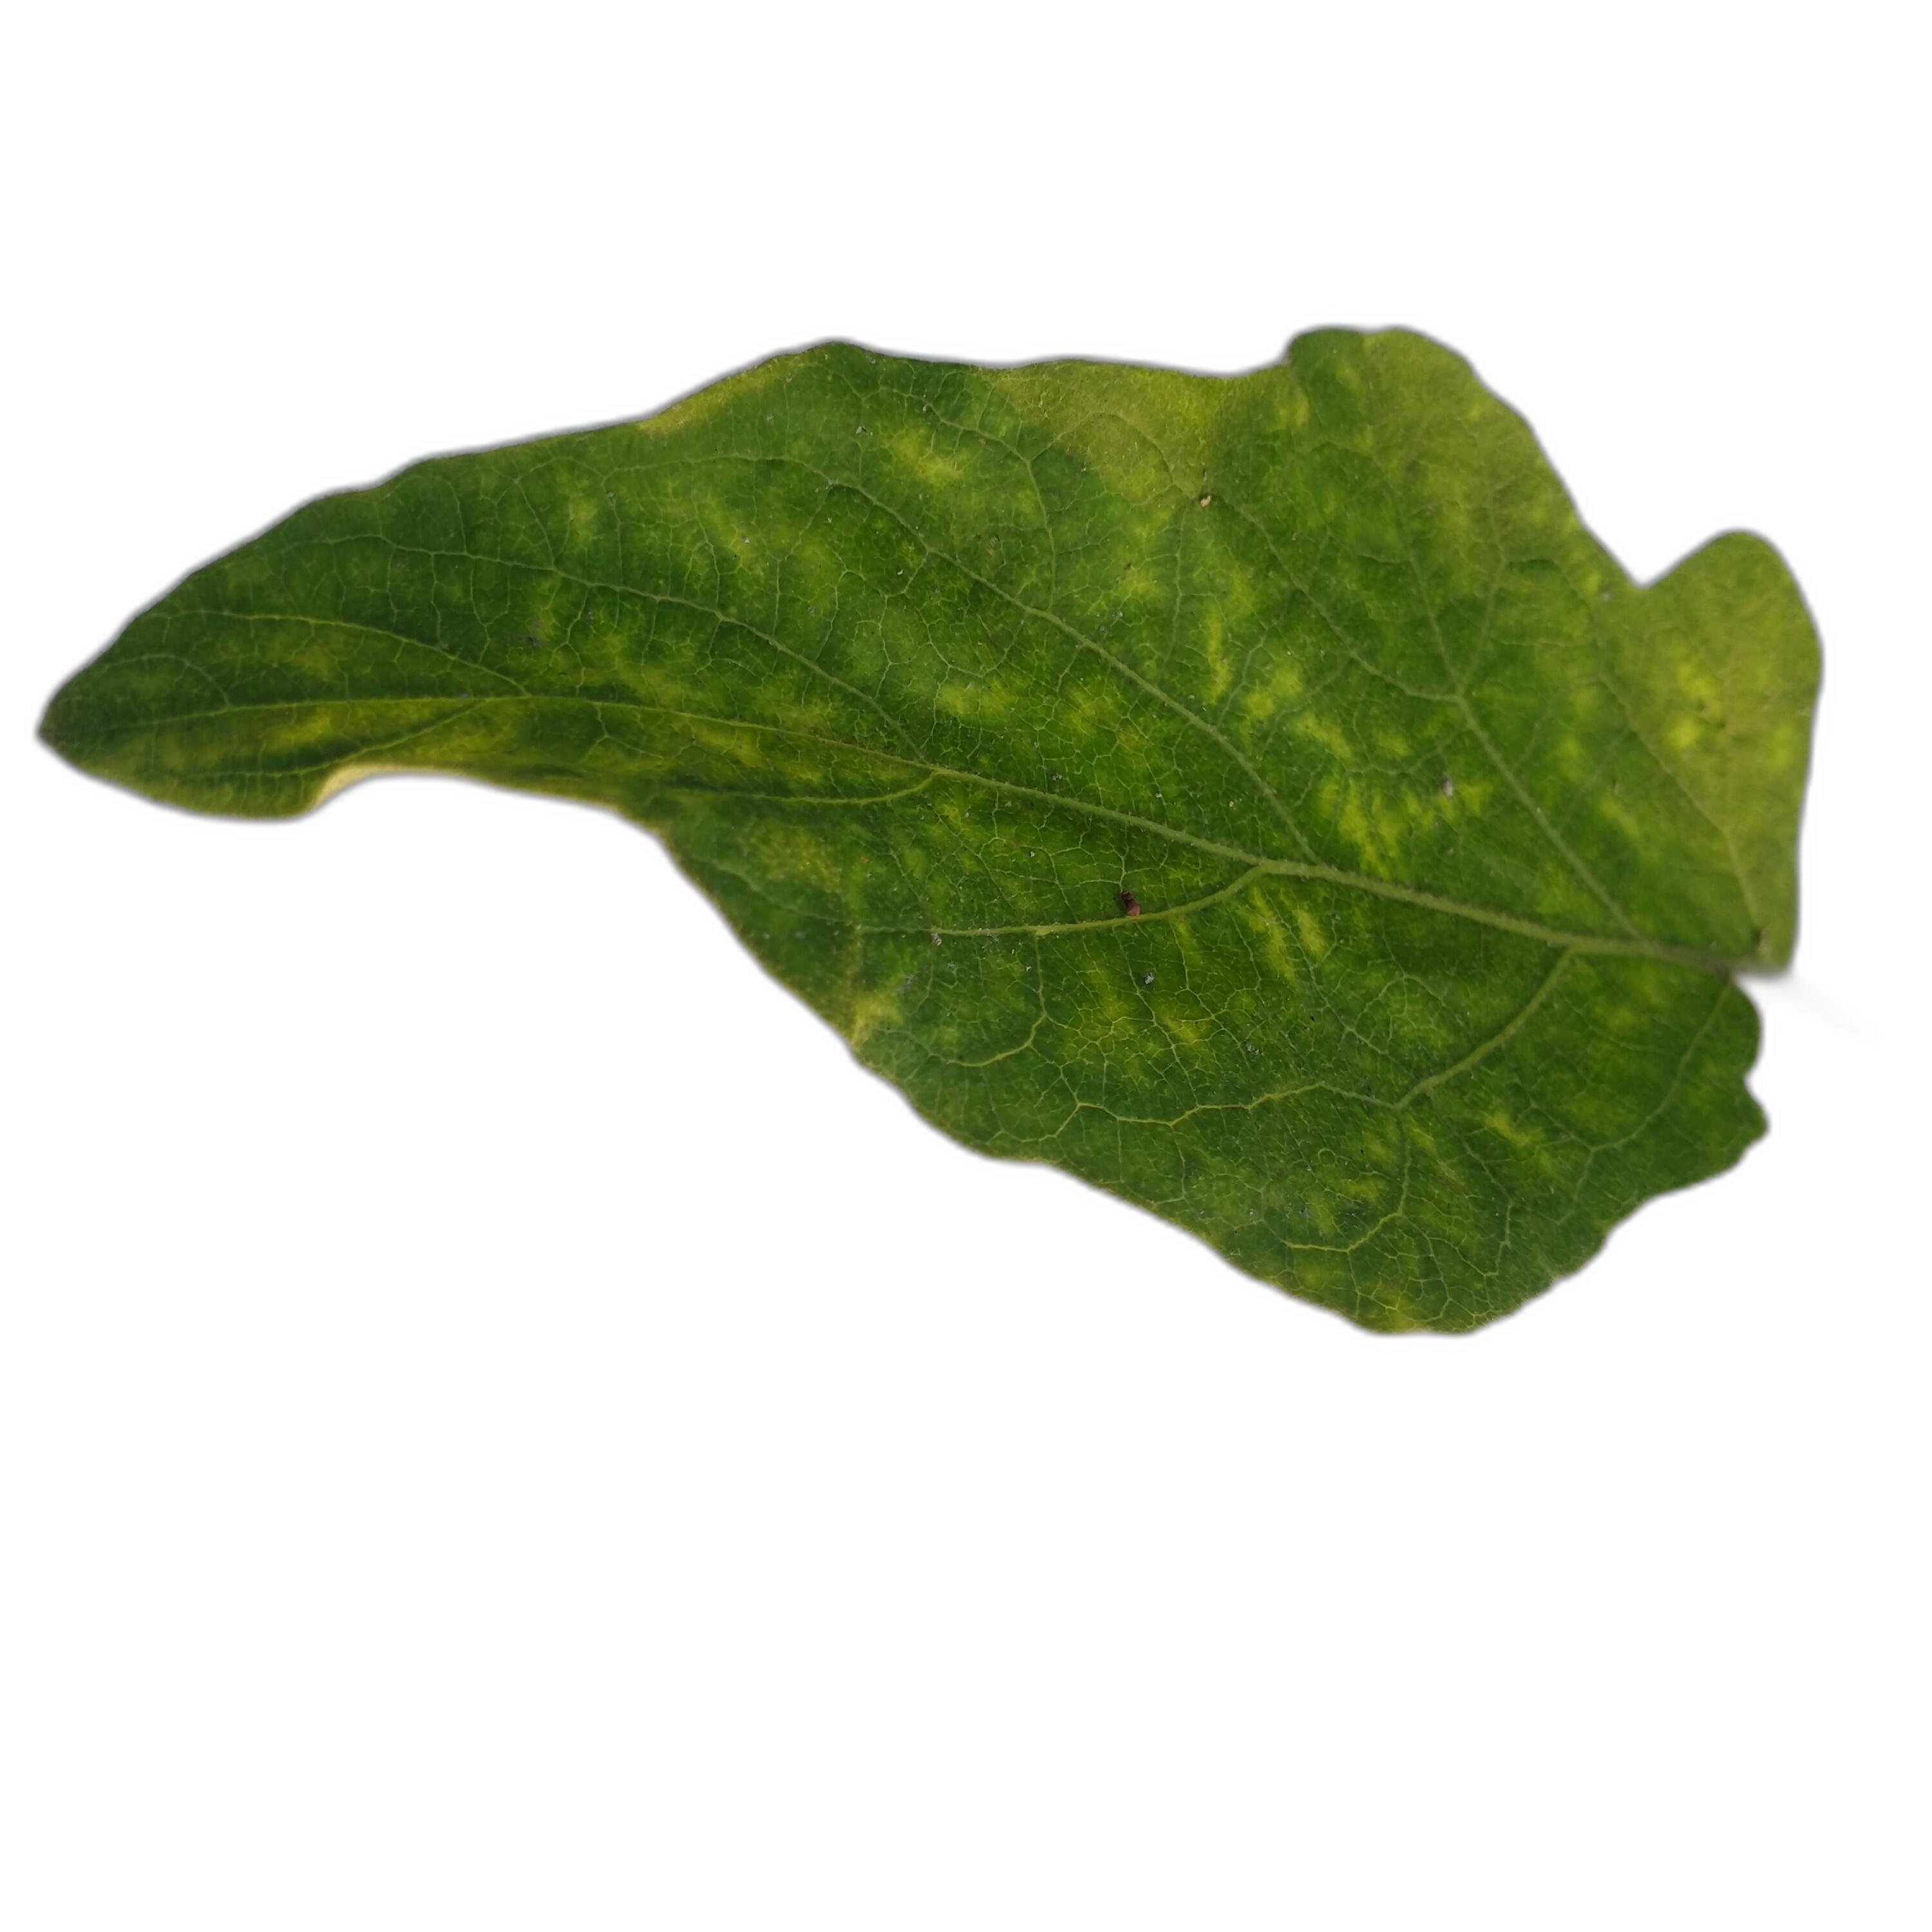
Label: Mosaic Virus Disease